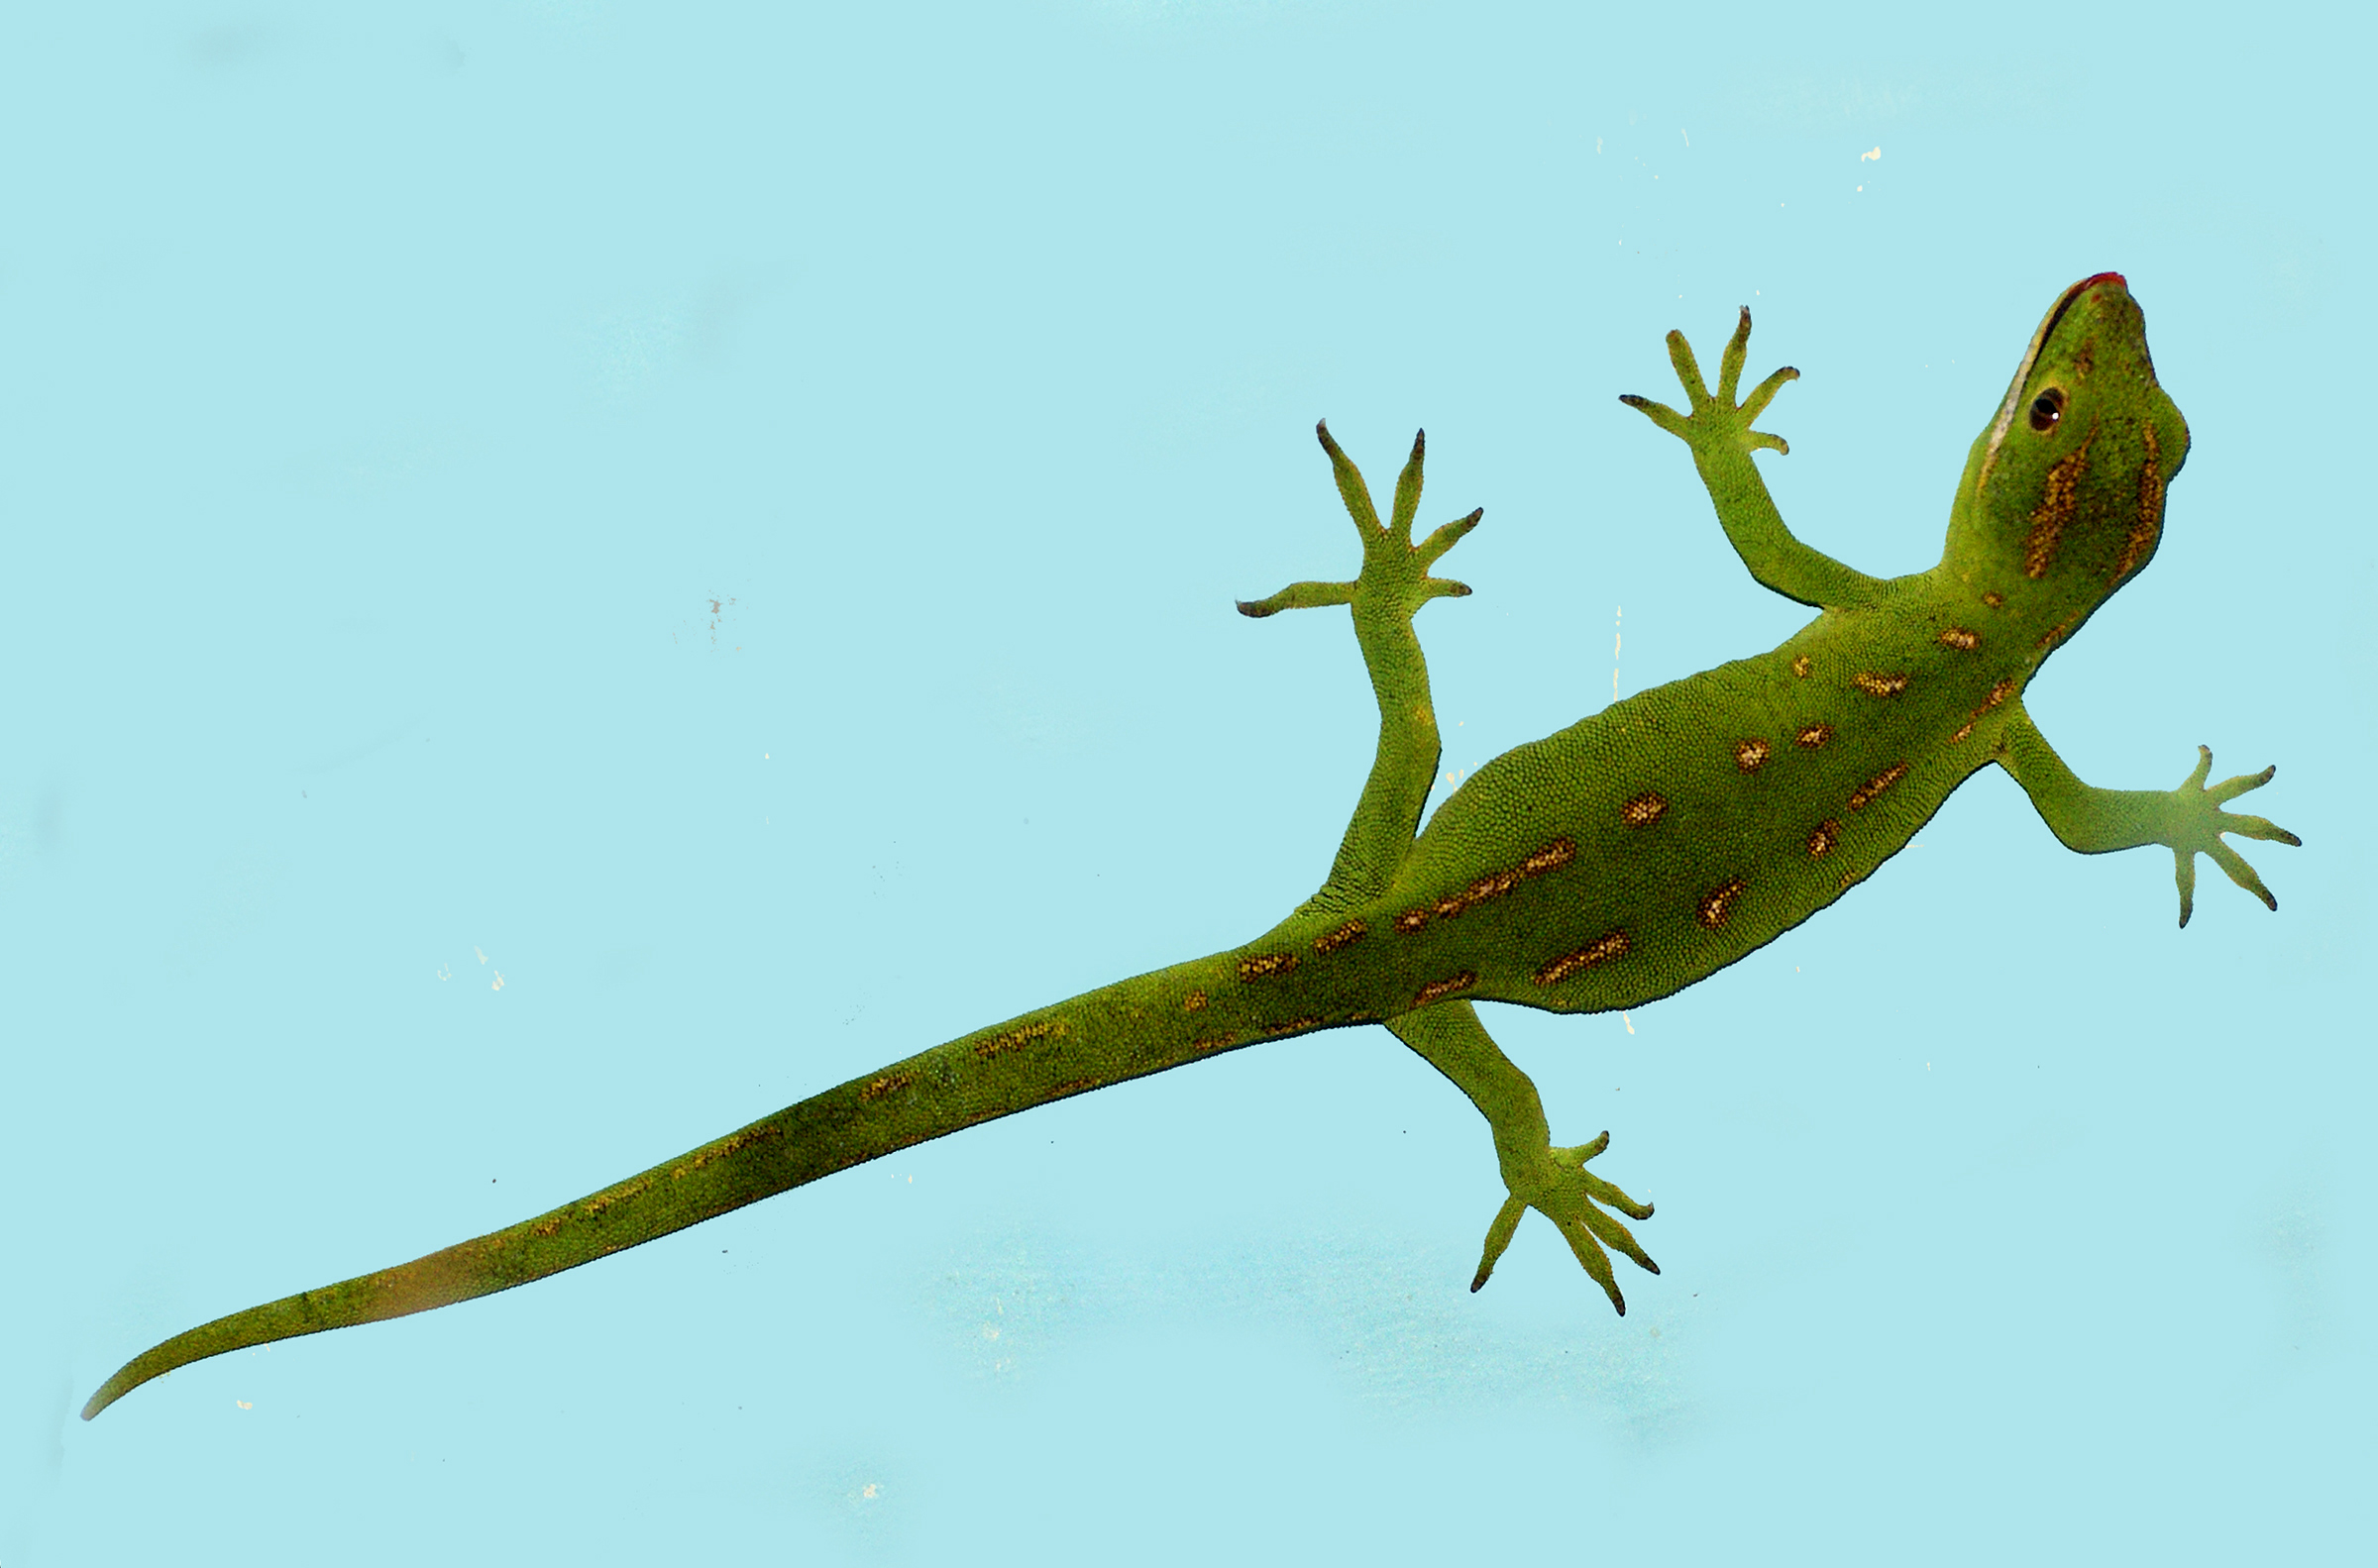
branch, reptile, fauna, lizard, gecko, chameleon, vertebrate, iguania, dactyloidae, scaled reptile, lacertidae, american chameleon